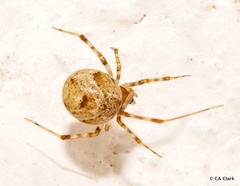
Species: Parasteatoda_tepidariorum